Johann Caspar Aiblinger

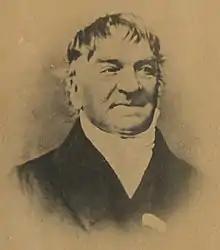
Johann Caspar Aiblinger, c. 1850

Johann Caspar Aiblinger (23 February 1779 – 6 May 1867) was a German composer associated with the Cecilian Movement.